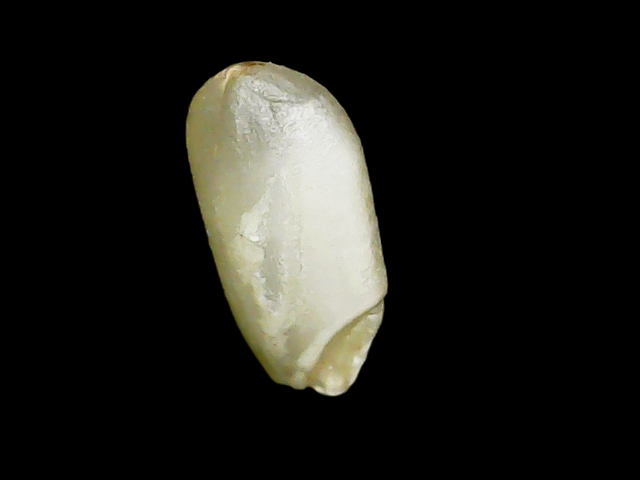
Rice variety: Binadhan8